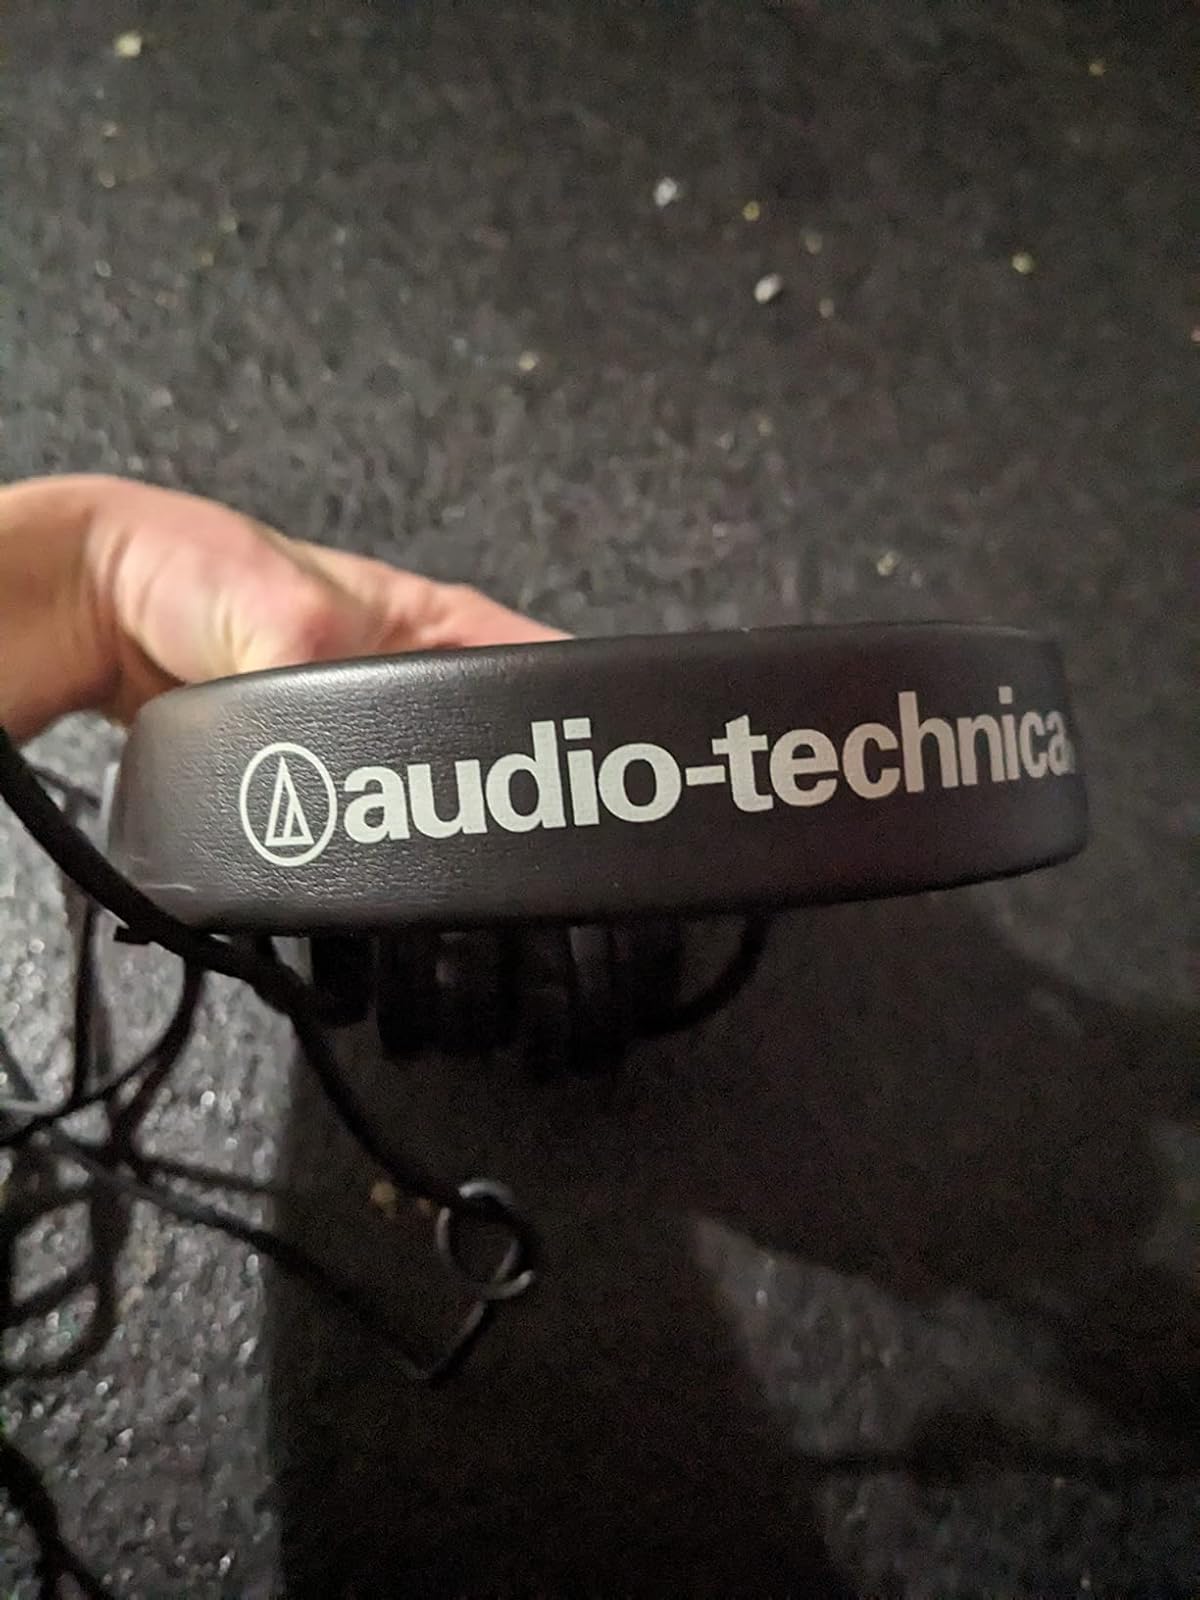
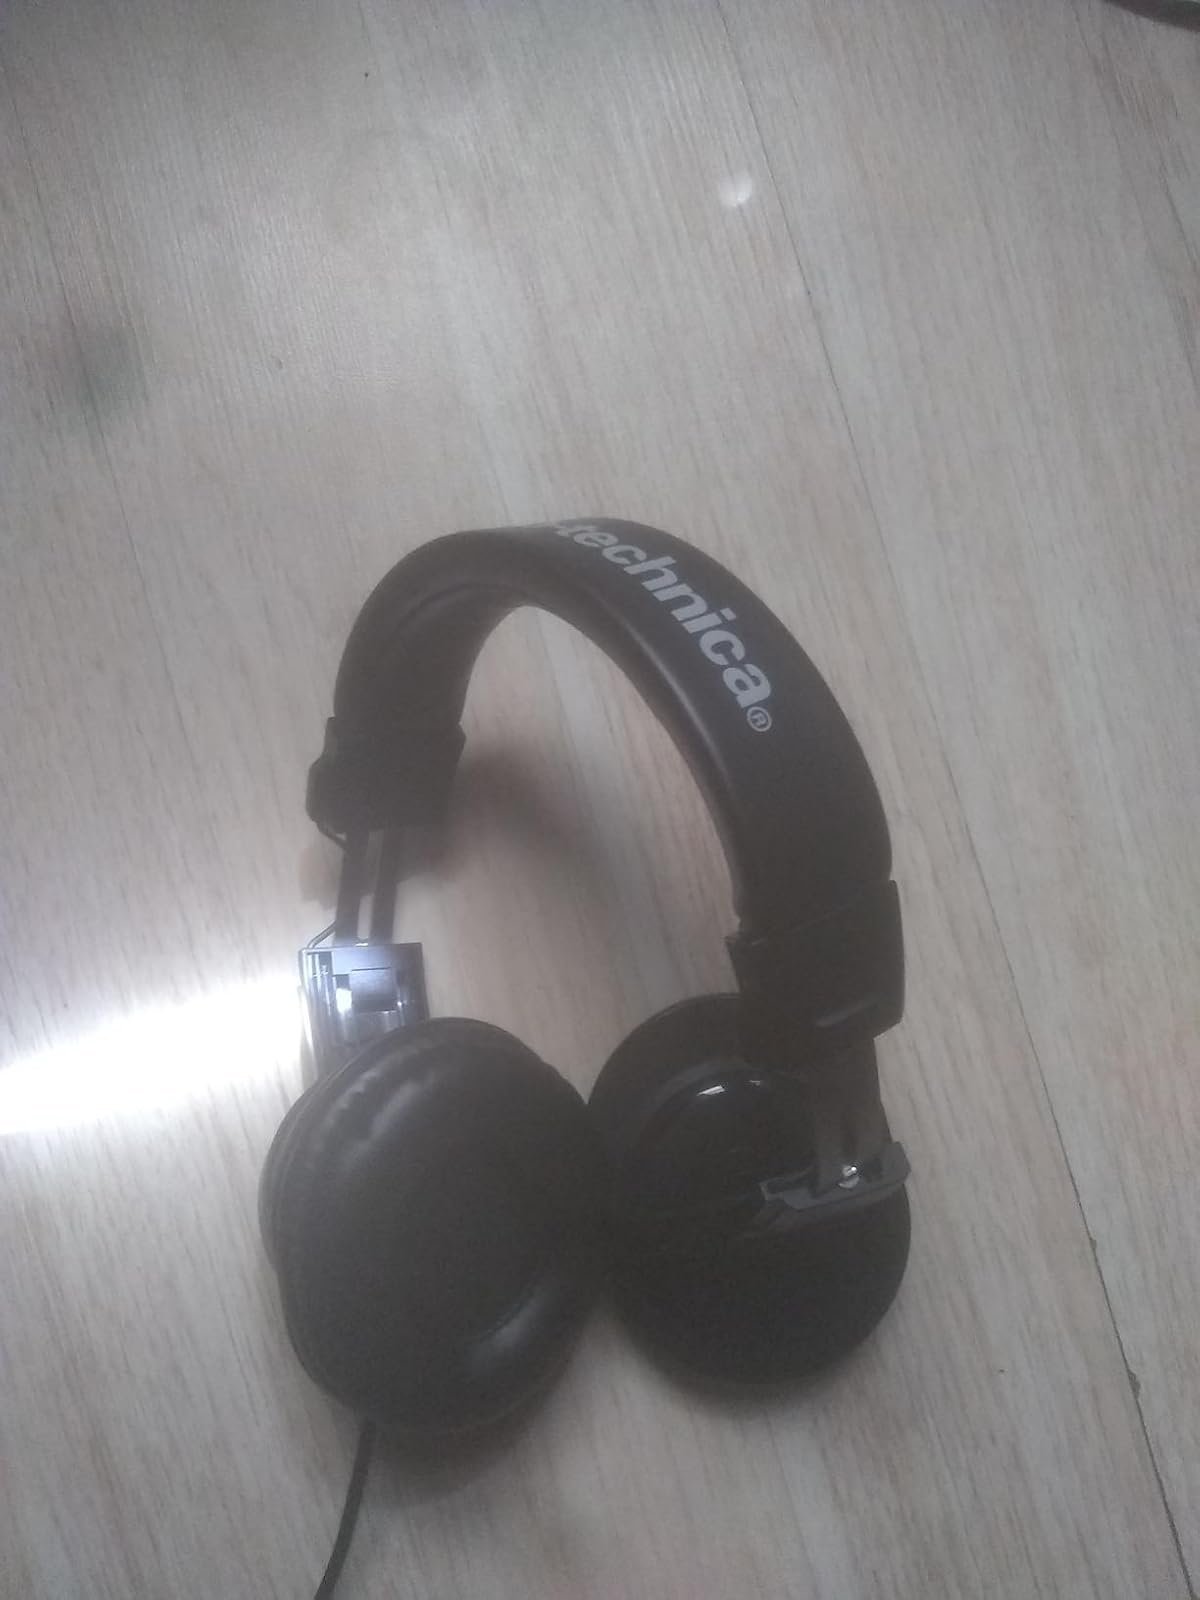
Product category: headphones
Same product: yes